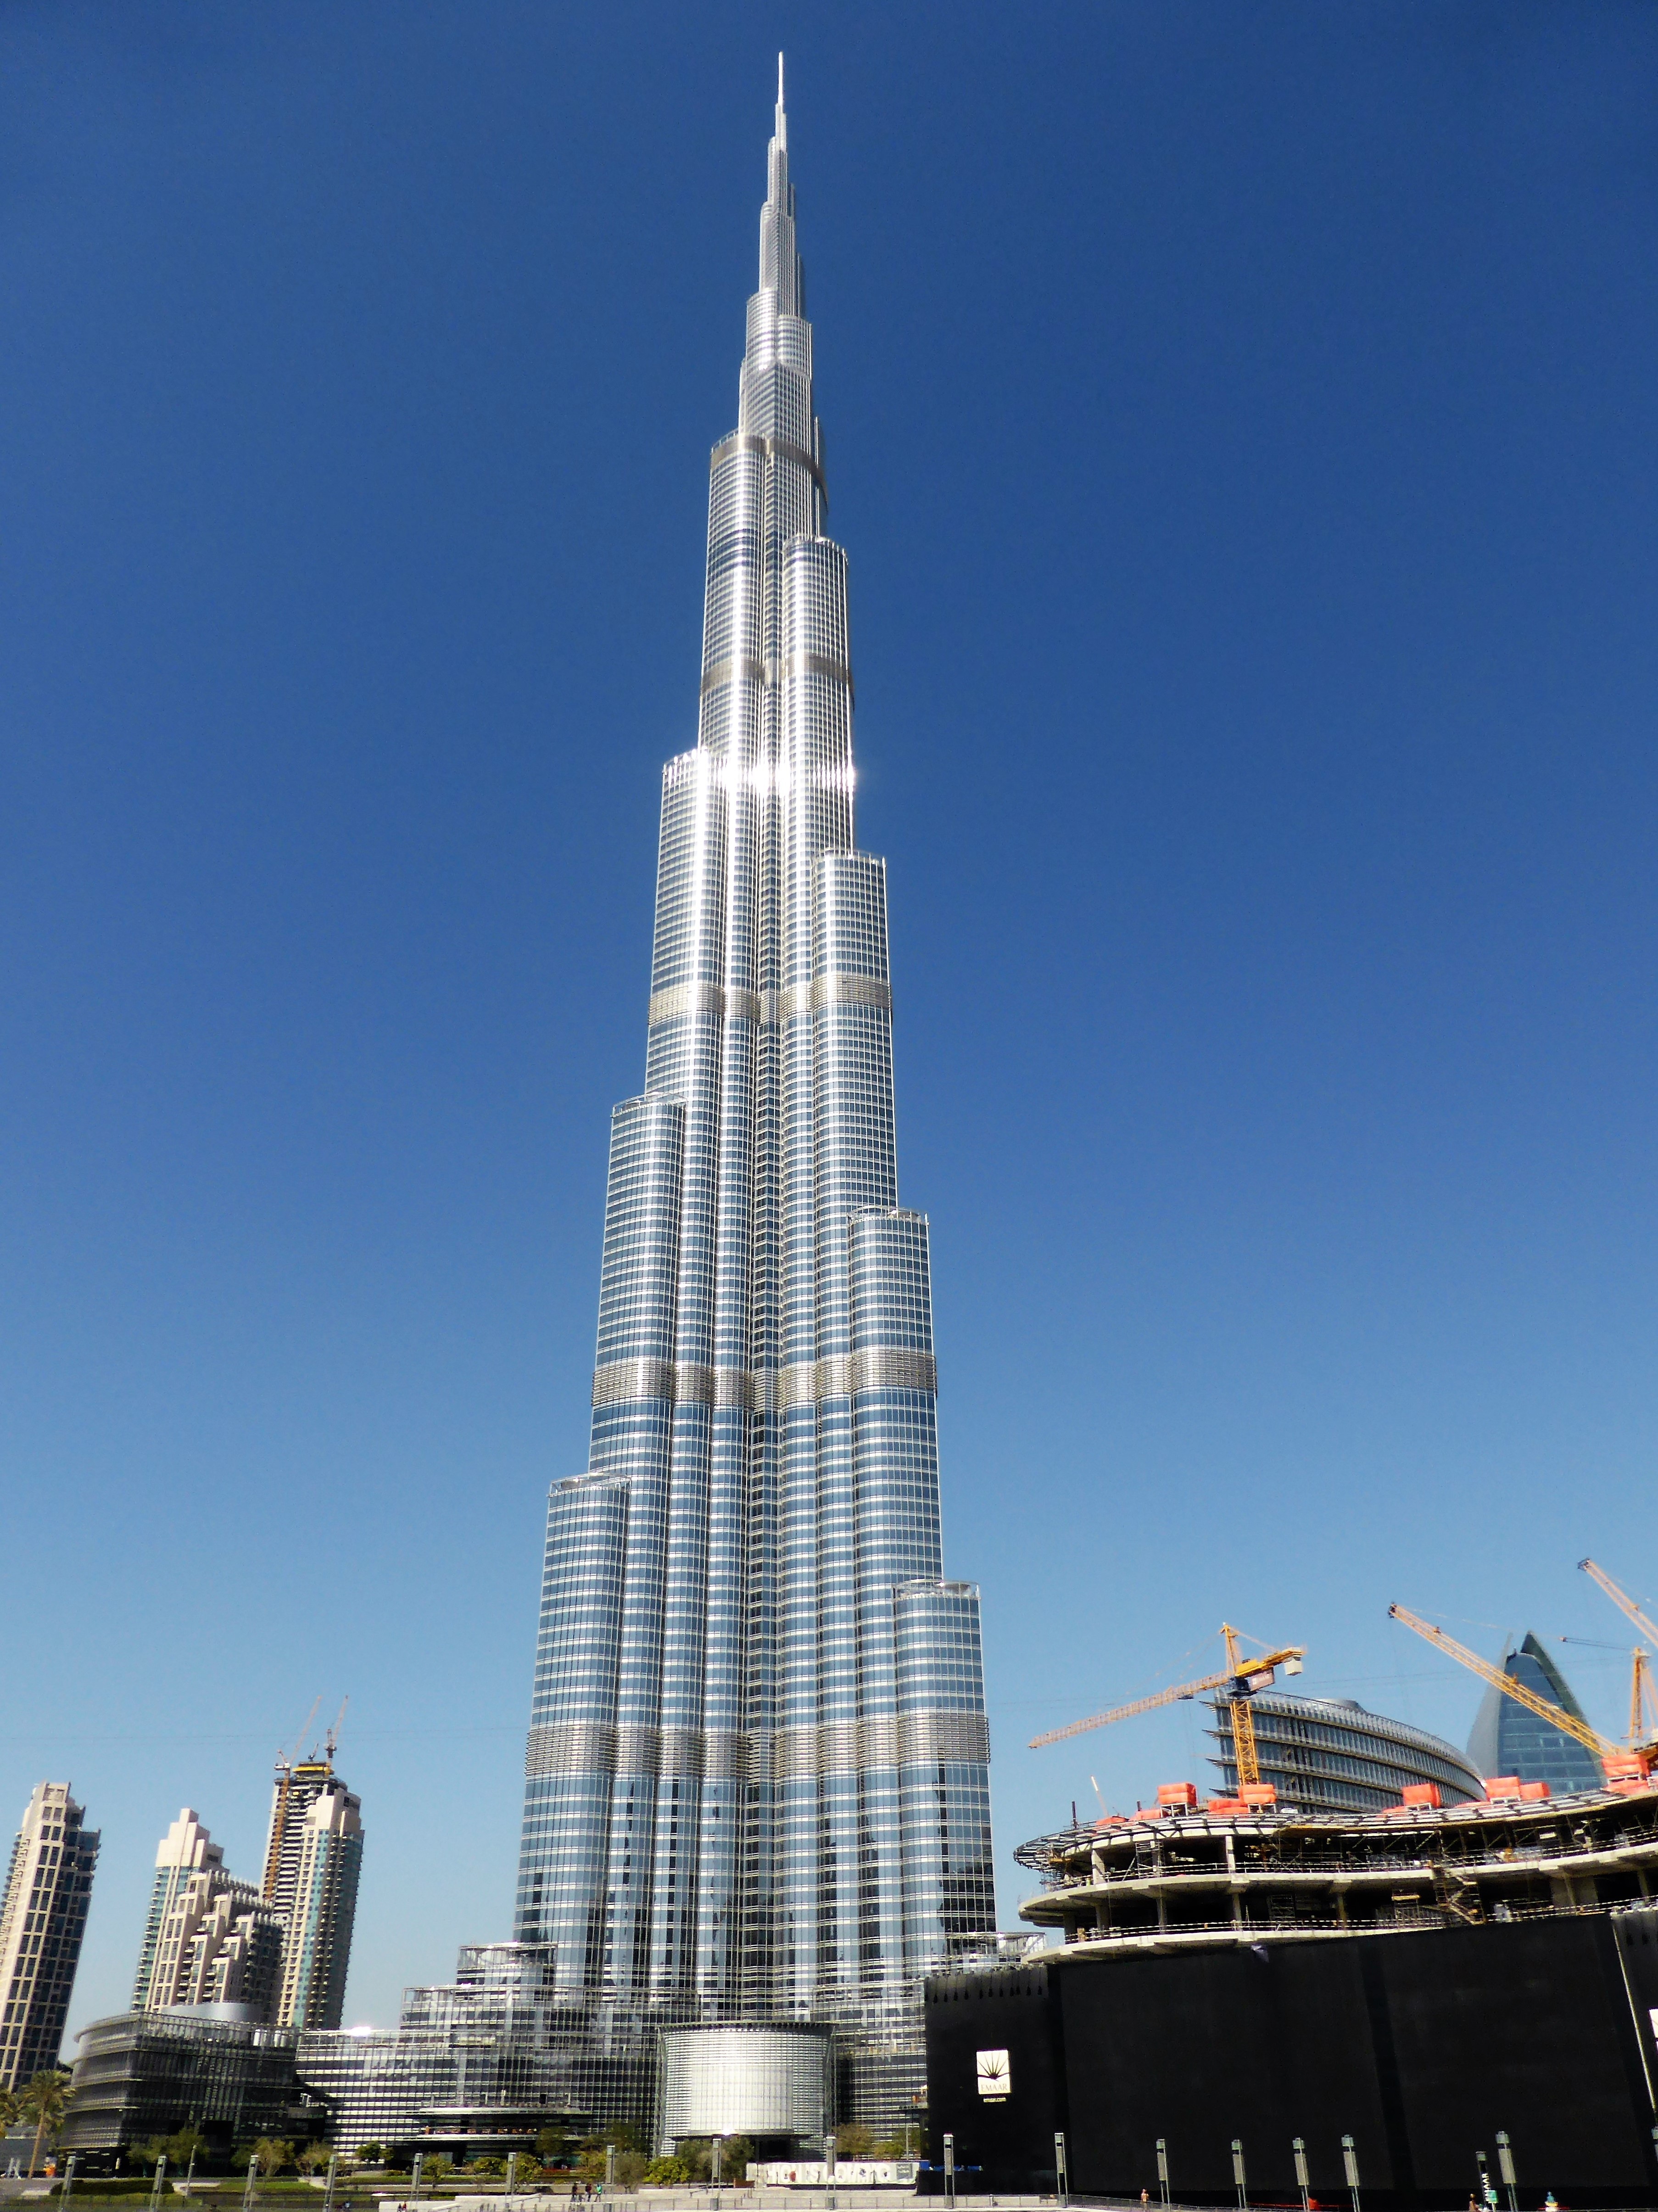
building, skyscraper, cityscape, tower, dubai, landmark, tower block, spire